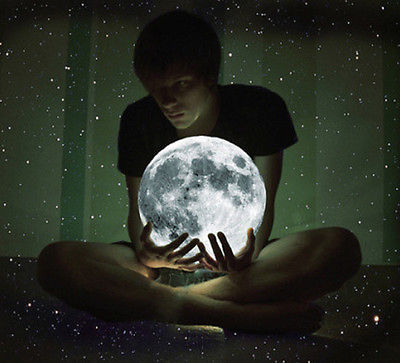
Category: lamp